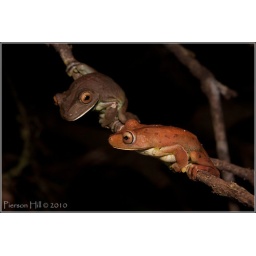
A pair of Gladiator Treefrogs courts streamside. The female is the darker animal in the back. Guanapo River, Trinidad.